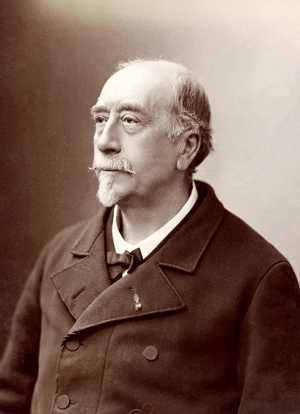
Portrait photographique de Louis Figuier (1819–1894), écrivain et vulgarisateur scientifique français par Nadar.
La Faculté de Pharmacie de Montpellier, officiellement sciences pharmaceutiques et biologiques, est une unité de formation et de recherche composante de l'université de Montpellier, pour la formation, les enseignements et la recherche en lien avec les sciences pharmaceutiques et la biologie médicale.